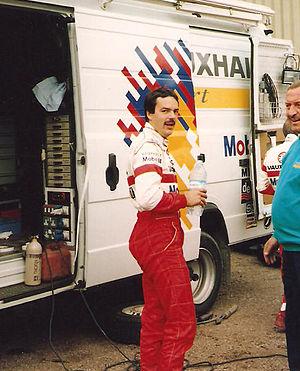
David Llewellin, né le 3 mai 1960 à Haverfordwest, est un pilote automobile gallois de rallyes.